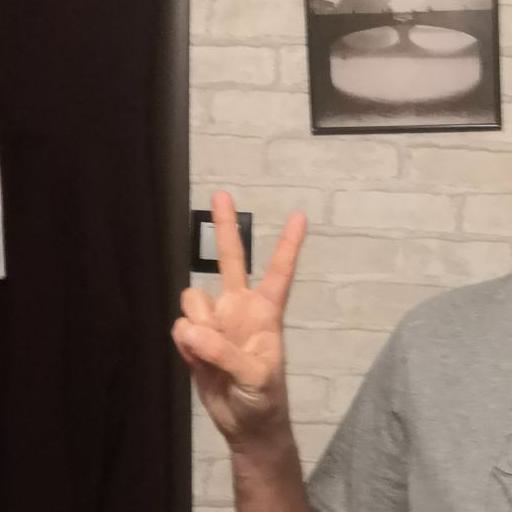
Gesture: peace